Question: Please indicate a possible affordance area of baseball bat that can be used for holding
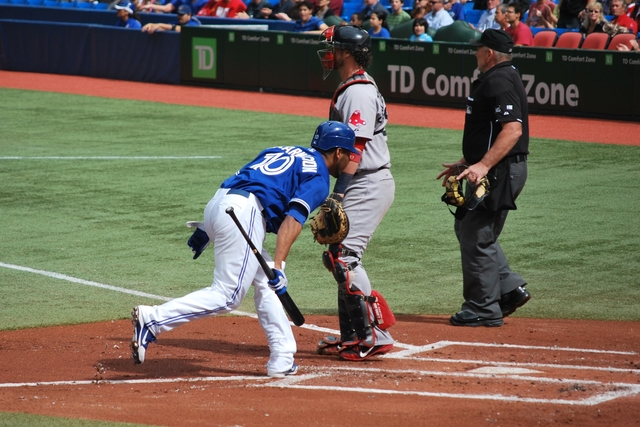
Answer: [261.5, 260.5, 293.5, 298.5]